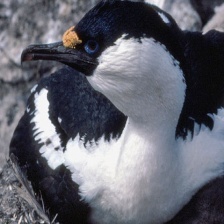
Species: IMPERIAL SHAQ
Scientific name: LEUCOCARBO ATRICEPS